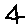
Label: 4